Fort Worth Nature Center and Refuge

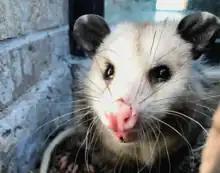
Virginia opossum ambassador & education animal at the FWNCR

Naturalists at the nature center provide various educational experiences to enhance the learning process. Field experience helps supplement classroom learning, and groups that get field experience include public schools, private schools, home school groups, scouting groups, civic groups and more. Naturalists will also go on outreach programs to schools or groups, bringing animal ambassadors and other educational props to enhance the experience. Most often, they travel to various schools and community centers to speak to children. Lastly, the interpretive center hosts holiday and summer programs for families. They have canoeing, specialty hikes, bison-feeding hayrides, and summer camps.